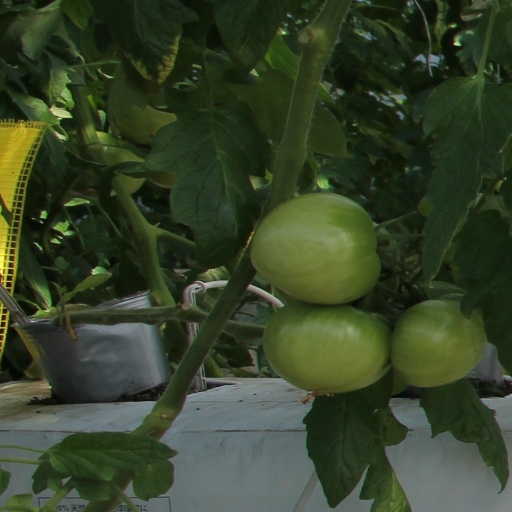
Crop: tomato